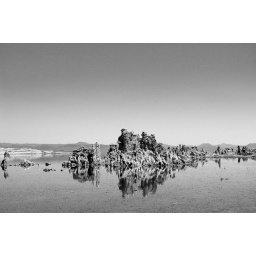
reflection in black and white